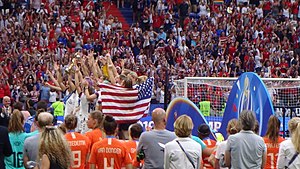
VM i fodbold for kvinder 2019 - Finalen
Vinderholdet USA, med VM-trofæet.
Finalen om verdensmesterskabet i fodbold for kvinder 2019 var den 8. finale siden turneringens etablering i 1991. Kampen skal blev spillet den 7. juli 2019 på Parc Olympique Lyonnais i Frankrigs tredjestørste by Lyon, og skulle finde vinderen af VM i fodbold for kvinder 2019.